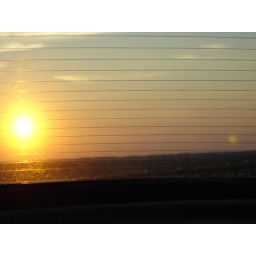
sunset in MD from rear window of car